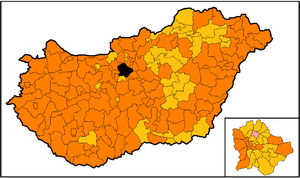
Fidesz
Kort, der viser Fidesz' vælgeropbakning. Ved valget i 2010 vandt Fidesz de orange valgkredse.
Fidesz – Den ungarske medborgerunion er et konservativt politisk parti i Ungarn. Ved de senere parlamentsvalg har det været landets største parti. Ved valget 11. februar 2010 fik det kvalificeret flertal med 53,37% af stemmerne. Partiet ledes af Viktor Orbán.